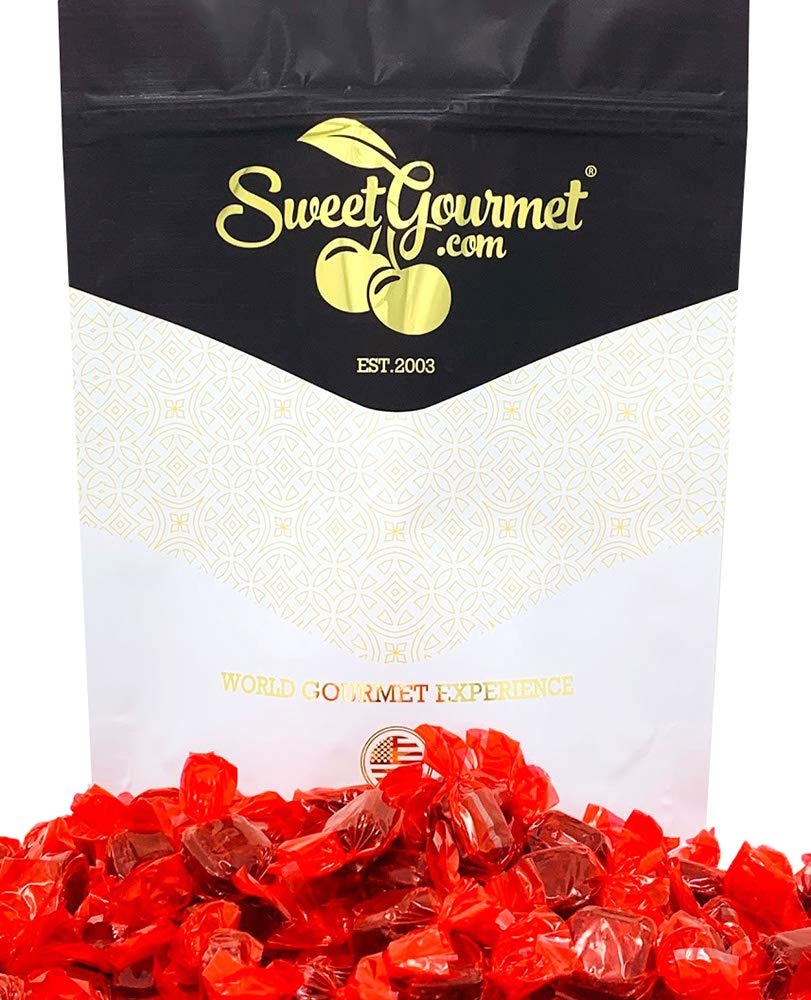
Item Name: SweetGourmet Anise Squares | Licorice Flavored Hard Candy | 1 Pound
Bullet Point 1: Enjoy the classic licorice flavor in every one of these anise hard candy squares. Each piece is individually wrapped making them perfect for taking on-the-go.
Bullet Point 2: Anise candies are a perfect after-dinner treat.
Bullet Point 3: Net Wt.: 16oz. Packed in resealable Zip-Lock Stand Up Pouches. Approx 90 pieces per pound
Bullet Point 4: Country of Origin: United States, Manufactured by Primrose Candy. Distributed and Repackaged by SweetGourmet PA 19440
Bullet Point 5: Approx 90 pieces per pound
Product Description: Enjoy the classic licorice flavor in every one of these anise hard candy squares. Each piece is individually wrapped making them perfect for taking on-the-go.
Value: 1.0
Unit: Count

Price: 13.49